Stadio Comunale di Monigo

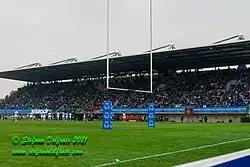
13 November 2022, test match between Italy and Argentina

Stadio Comunale di Monigo is a sports stadium in the Monigo frazione of Treviso, Italy. The stadium is used for rugby union, and is the home ground for Benetton.